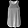
Label: T - shirt / top